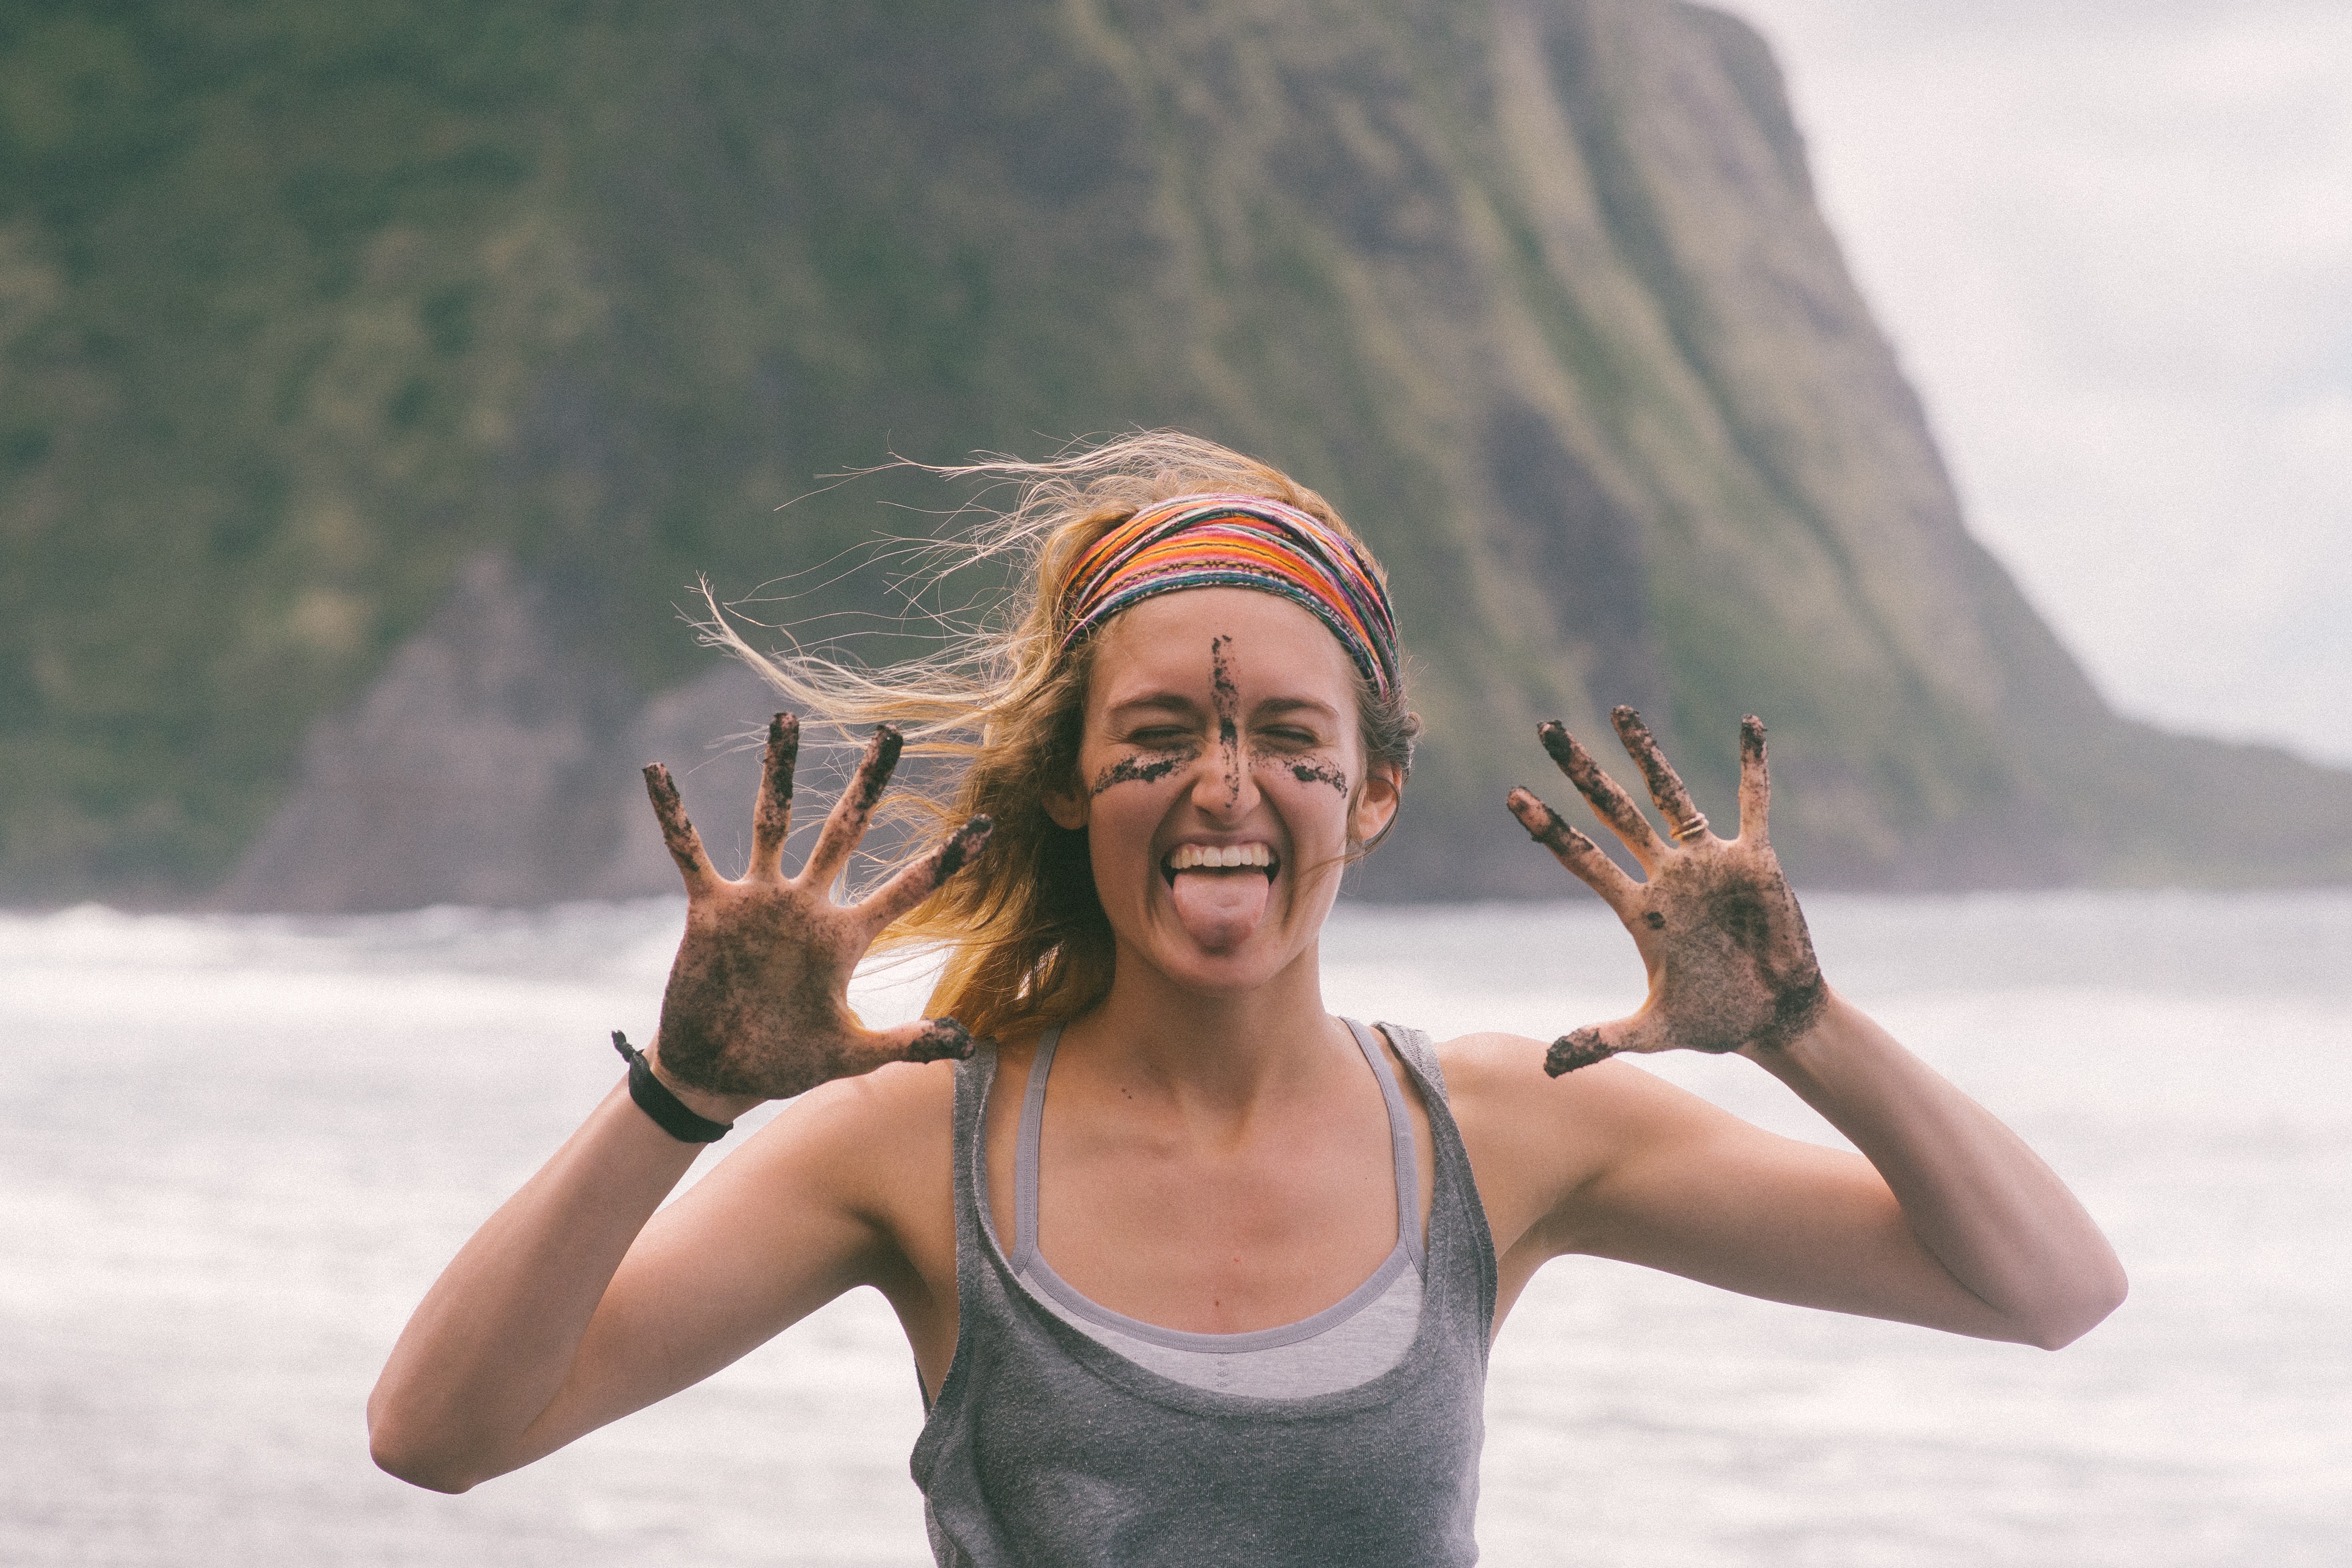
beach, sea, sand, girl, vacation, model, fun, skin, beauty, photo shoot